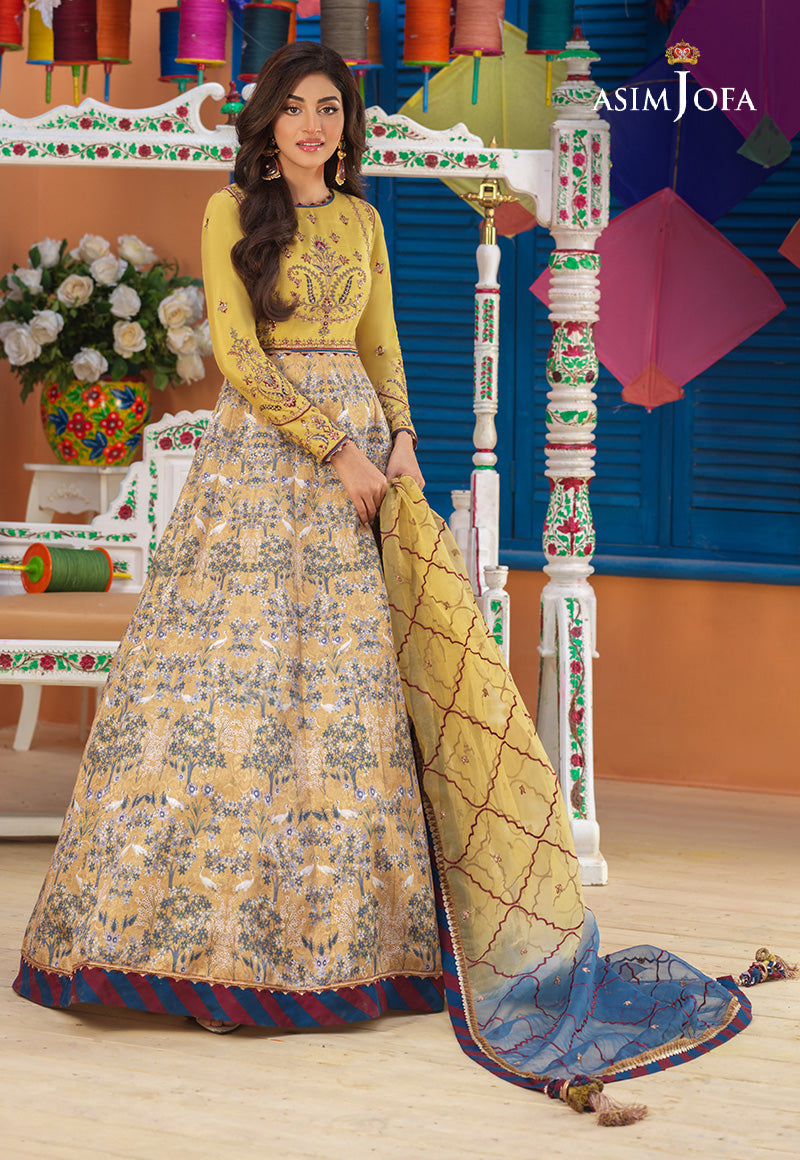
gold blue embroidered anarkali suit